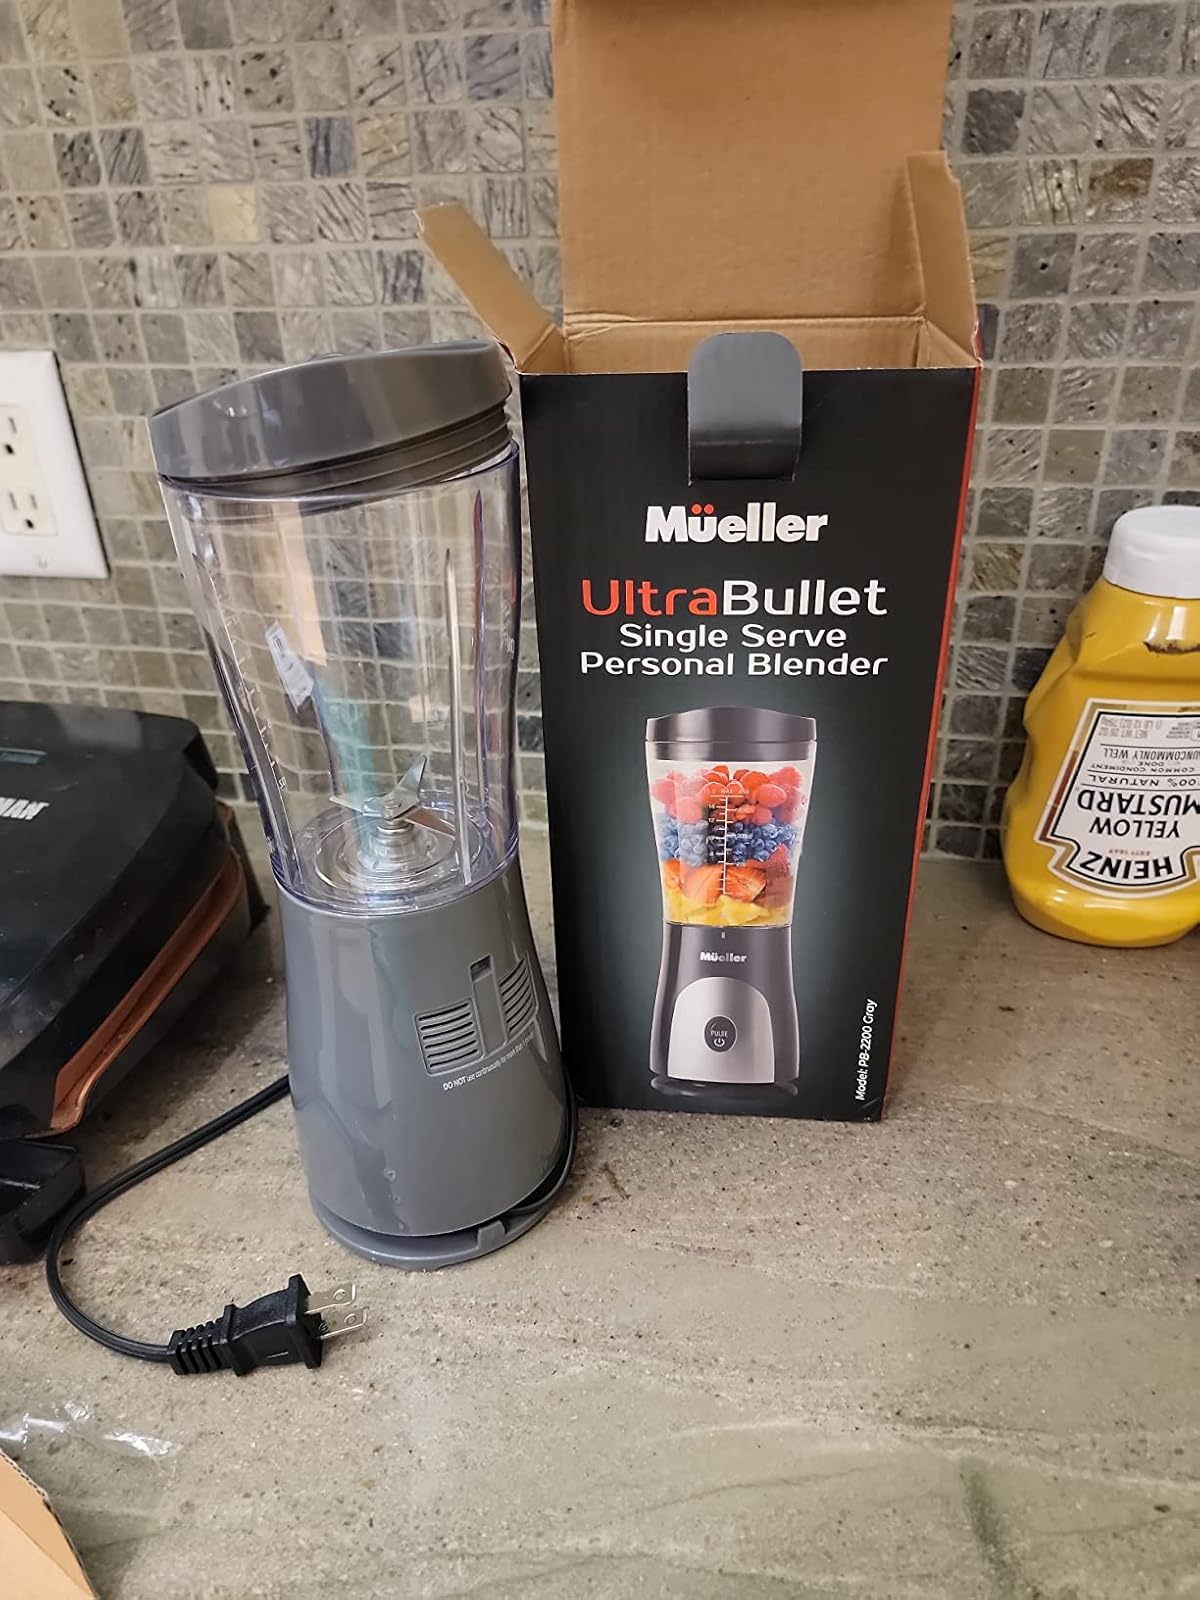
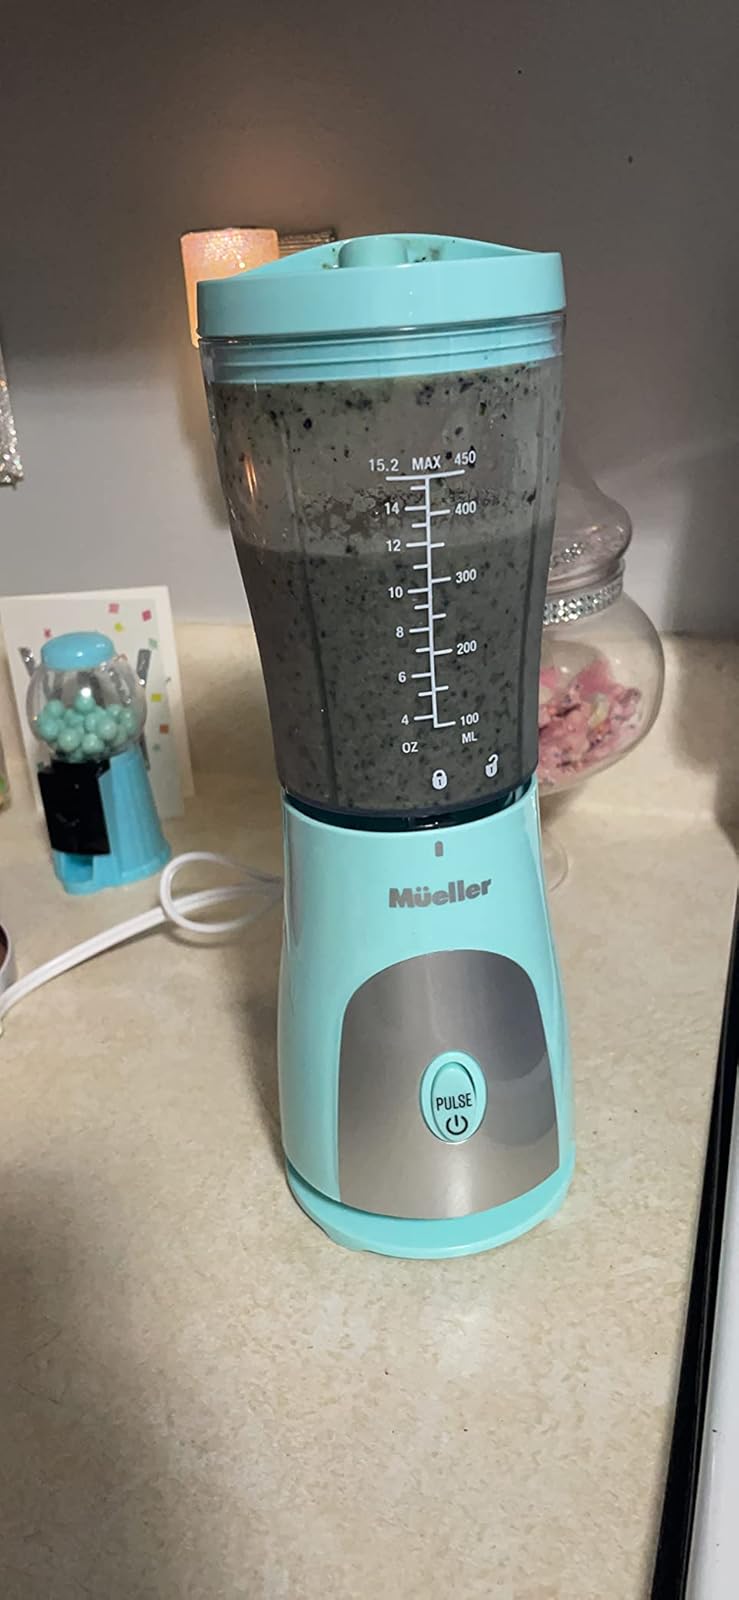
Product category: items_blender
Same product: no